Lanterns of the Dead

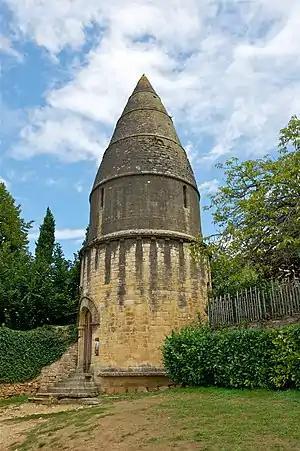
Lantern of the Dead in Sarlat-la-Caneda, France

Lanterns of the Dead are small stone towers found chiefly in Austria, France, Germany, Northern Italy, and Poland where it is associated with Latin Christendom.